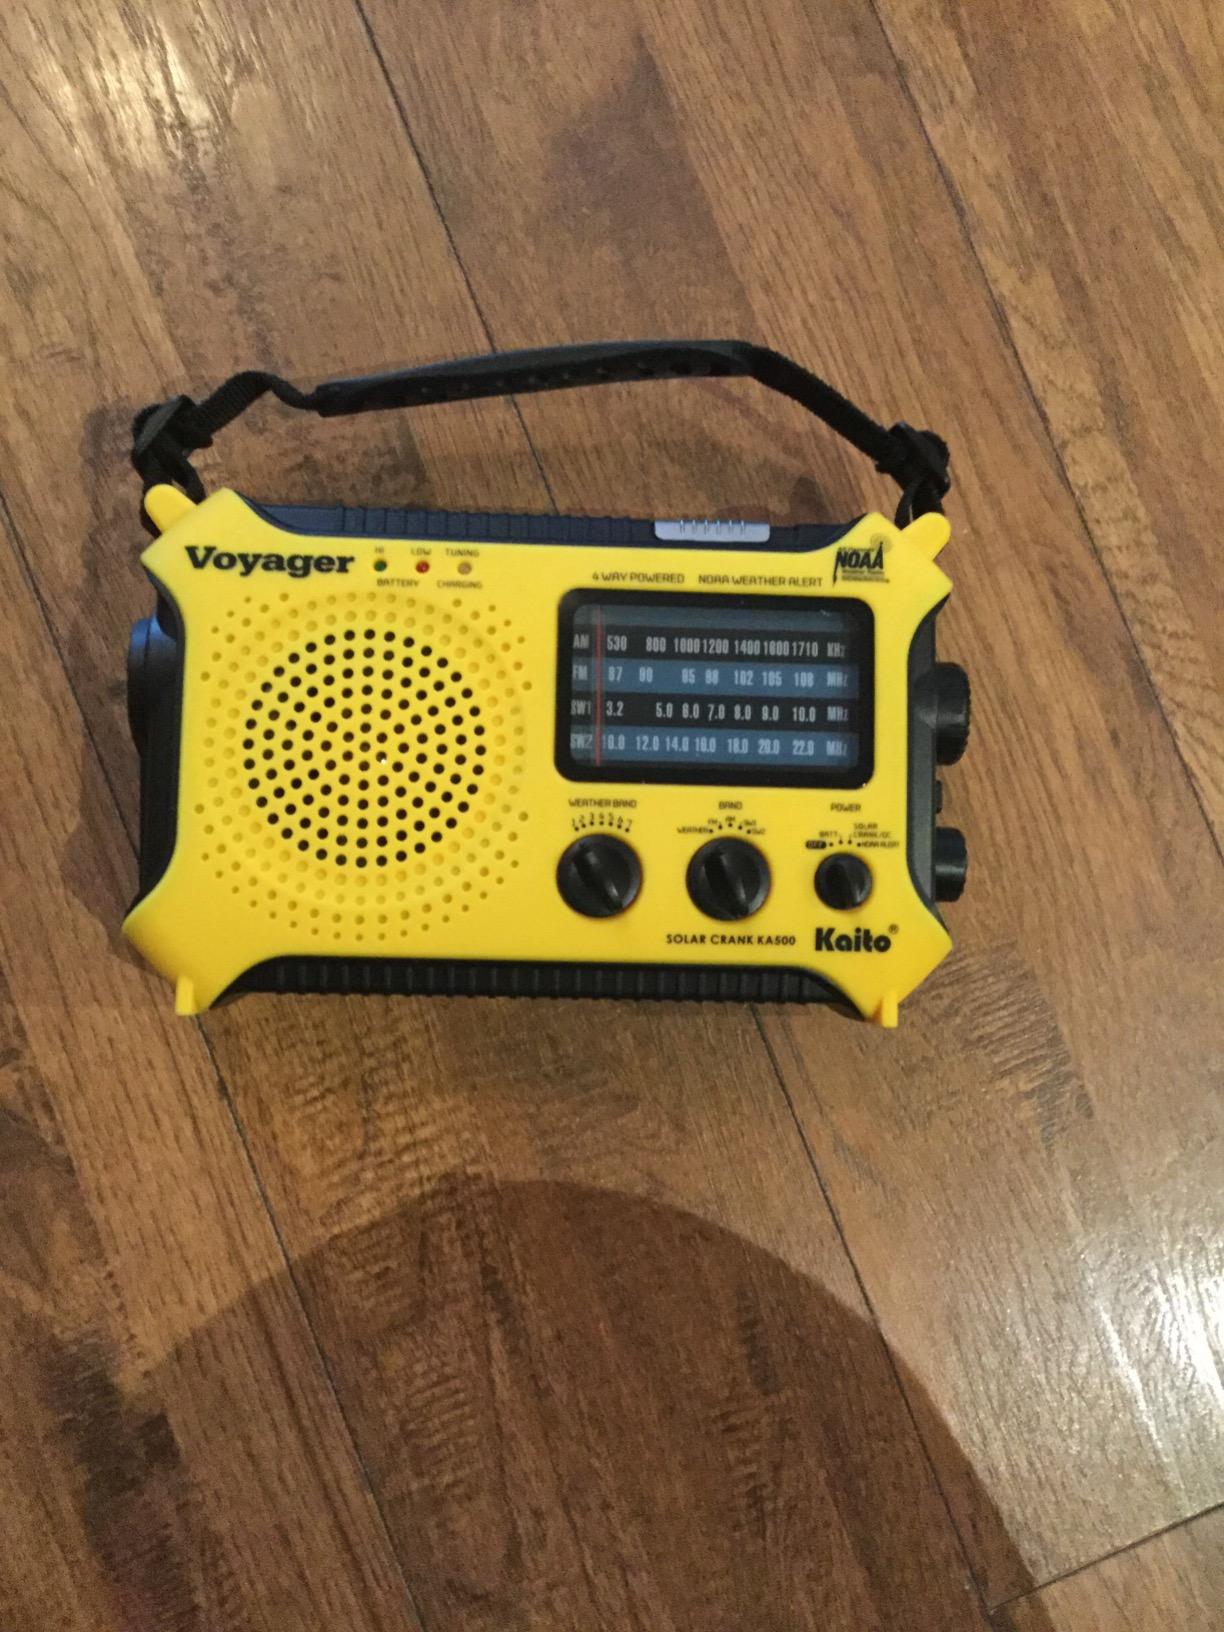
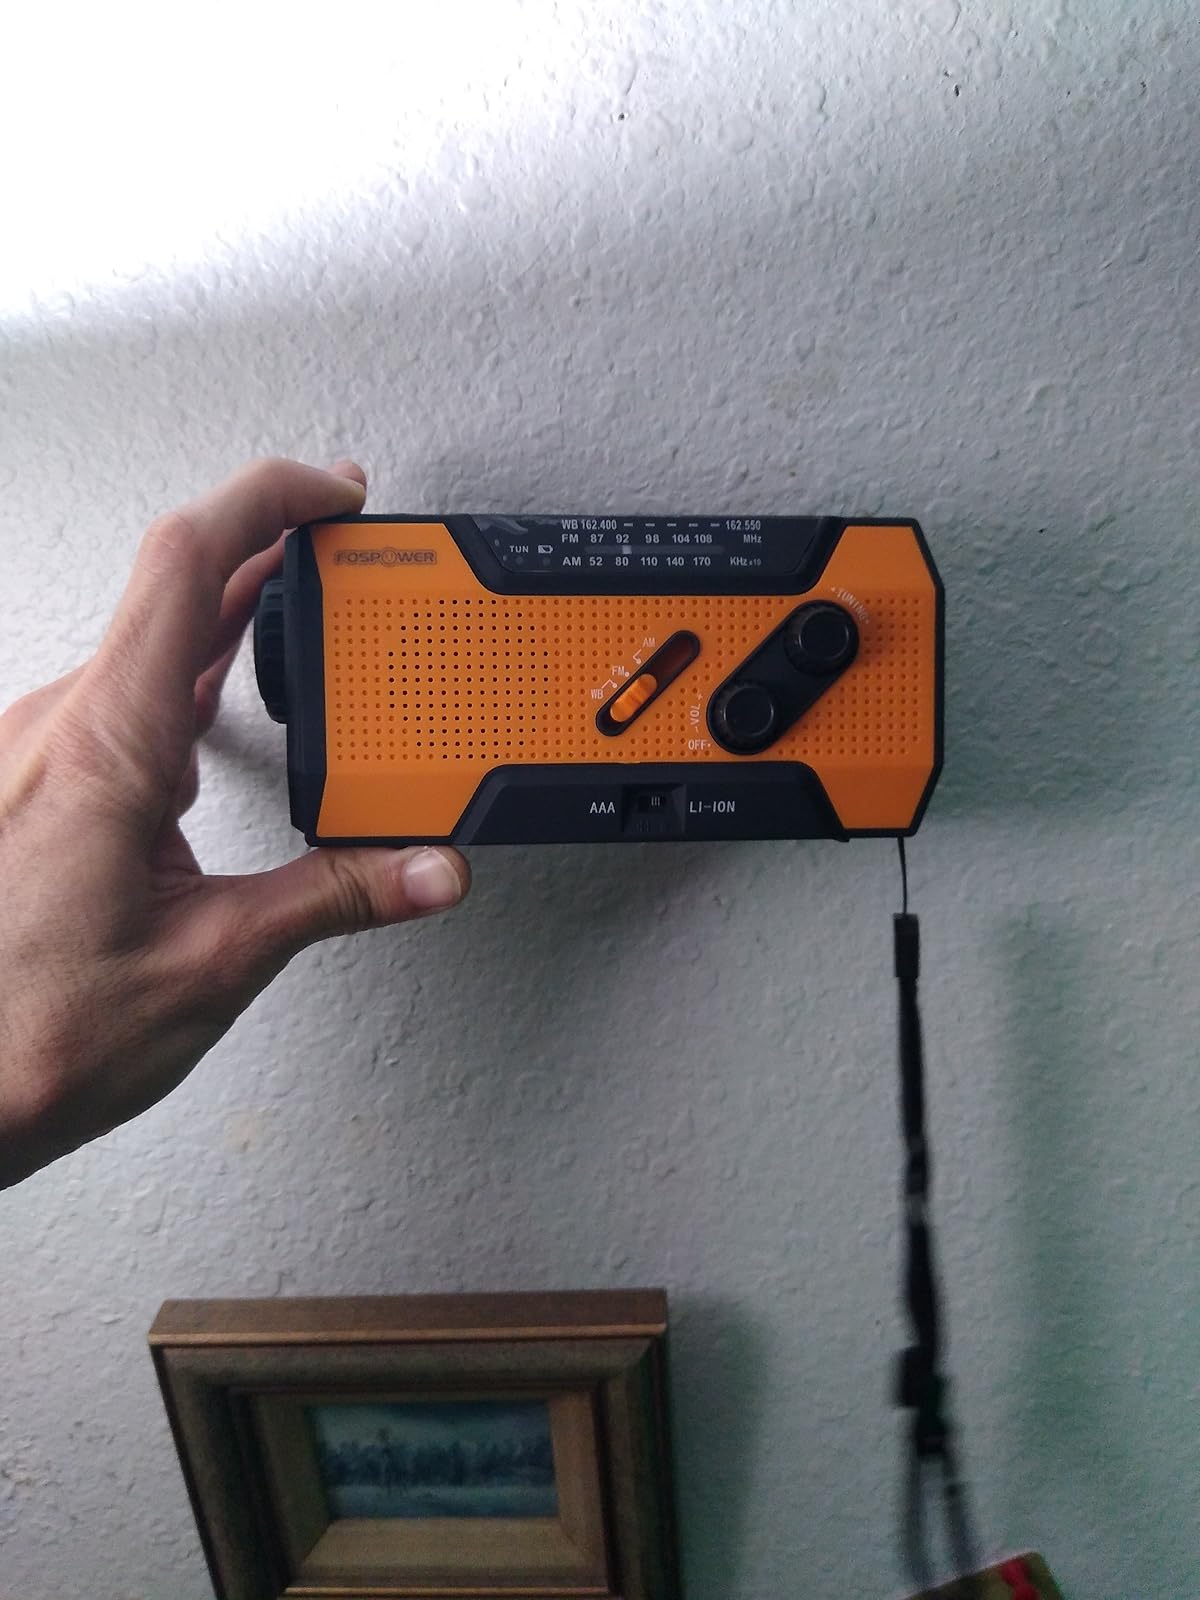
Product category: radio
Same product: no